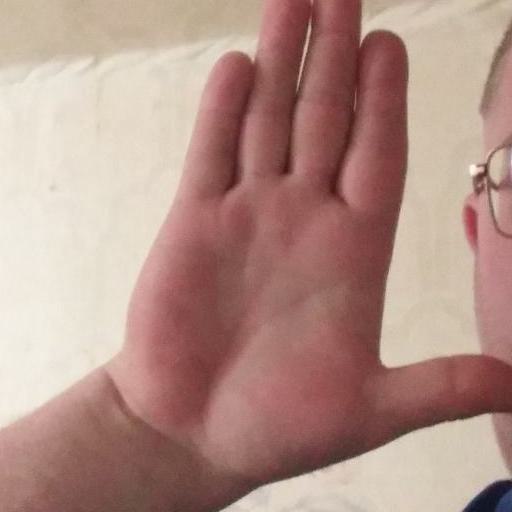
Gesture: stop